Edison Mouriño

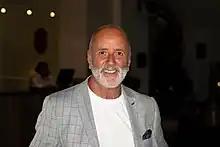
Edison Mouriño in 2023.

Edison Mouriño (Montevideo, 6 April 1955) is a Uruguayan musician, businessman, music planner, composer and violinist.